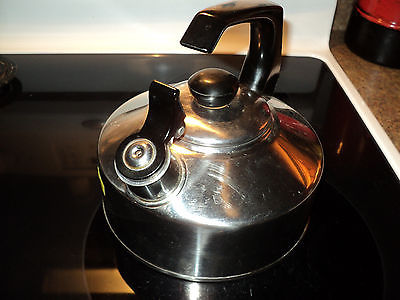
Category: kettle